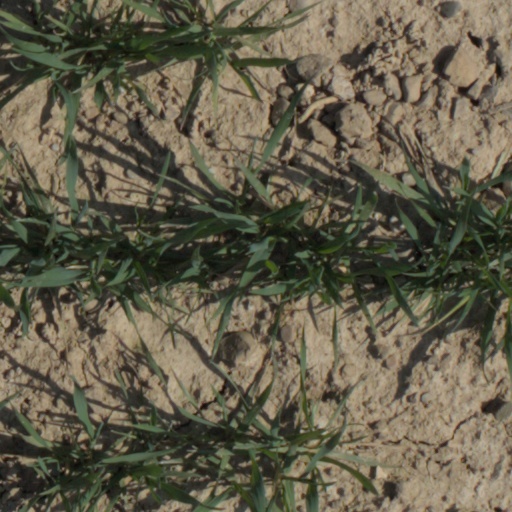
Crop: wheat